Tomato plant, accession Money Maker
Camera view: bottom (45 deg); turntable rotation: 300 degrees
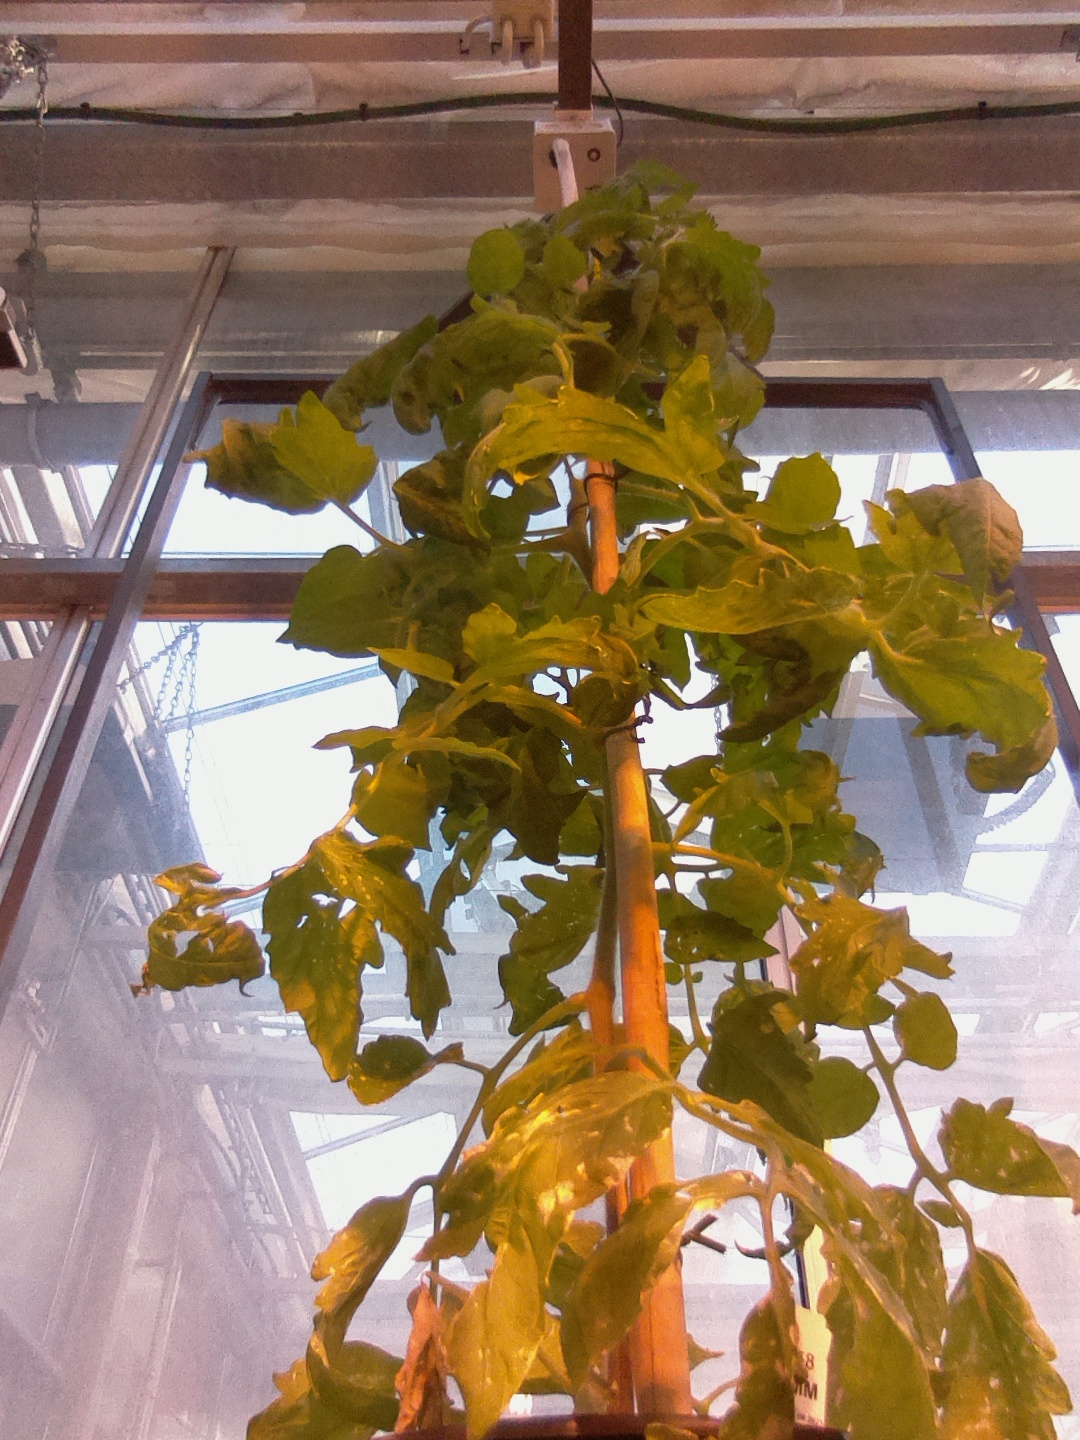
BBCH growth stage 63: 30%-40% of flowers open